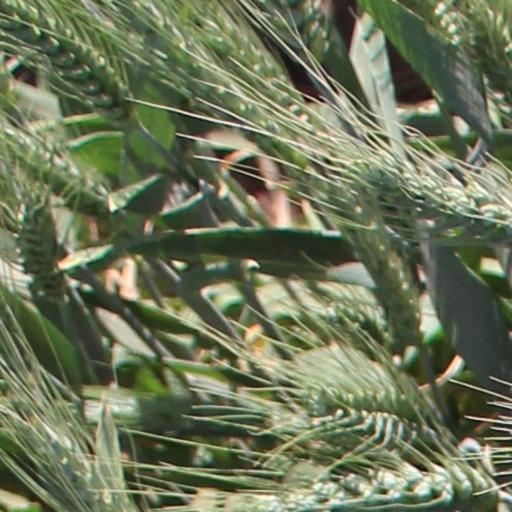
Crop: wheat